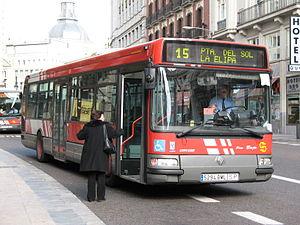
Autobus de la ligne 15 de l'EMT Madrid dans la rue de Sevilla.